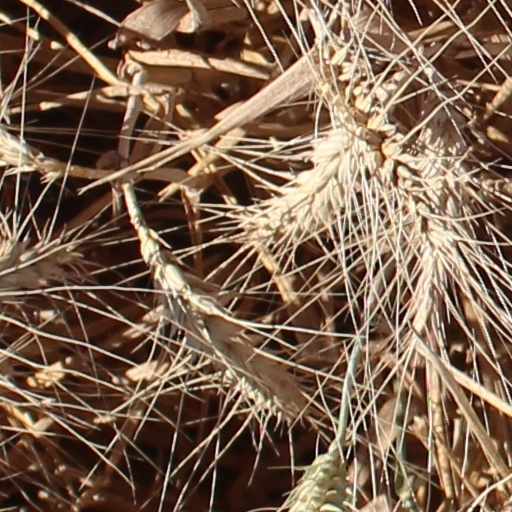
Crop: wheat